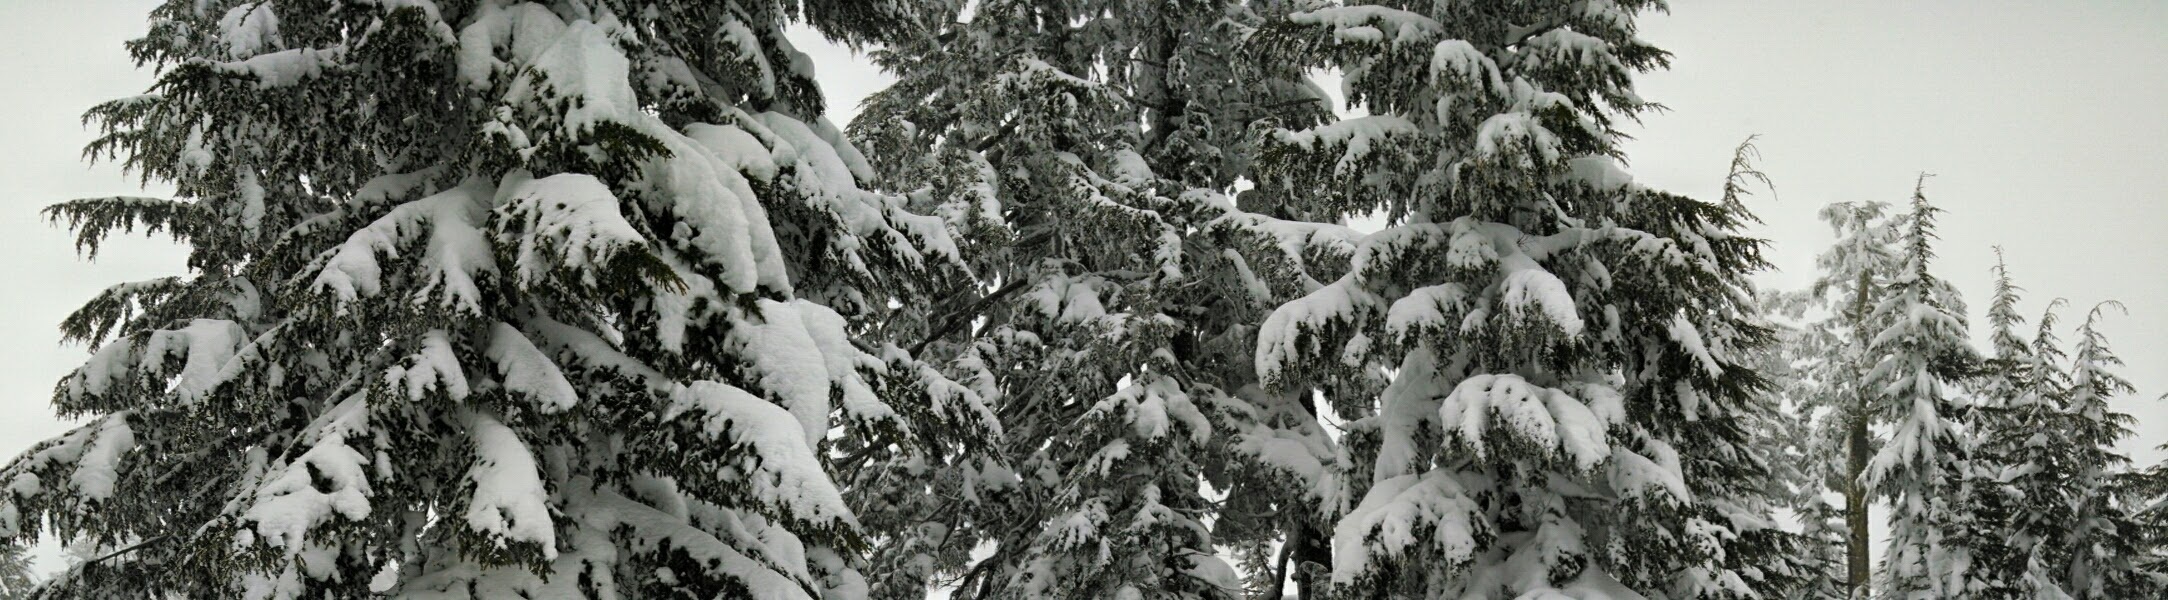
landscape, tree, nature, forest, outdoor, branch, snow, cold, winter, black and white, plant, white, leaf, frost, trunk, pine, ice, birch, snowy, monochrome, fir, season, twig, trees, spruce, seasonal, flowering plant, crater lake national park, monochrome photography, grass family, plant stem, woody plant, land plant